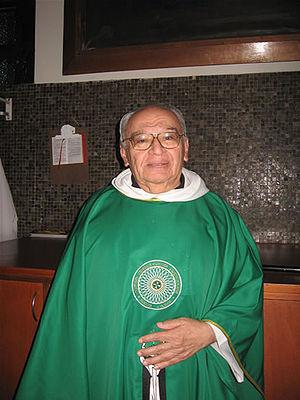
Gustavo Gutiérrez Merino est un prêtre, philosophe et théologien péruvien. Considéré comme le père de la théologie de la libération, il devient religieux dominicain en 1998.